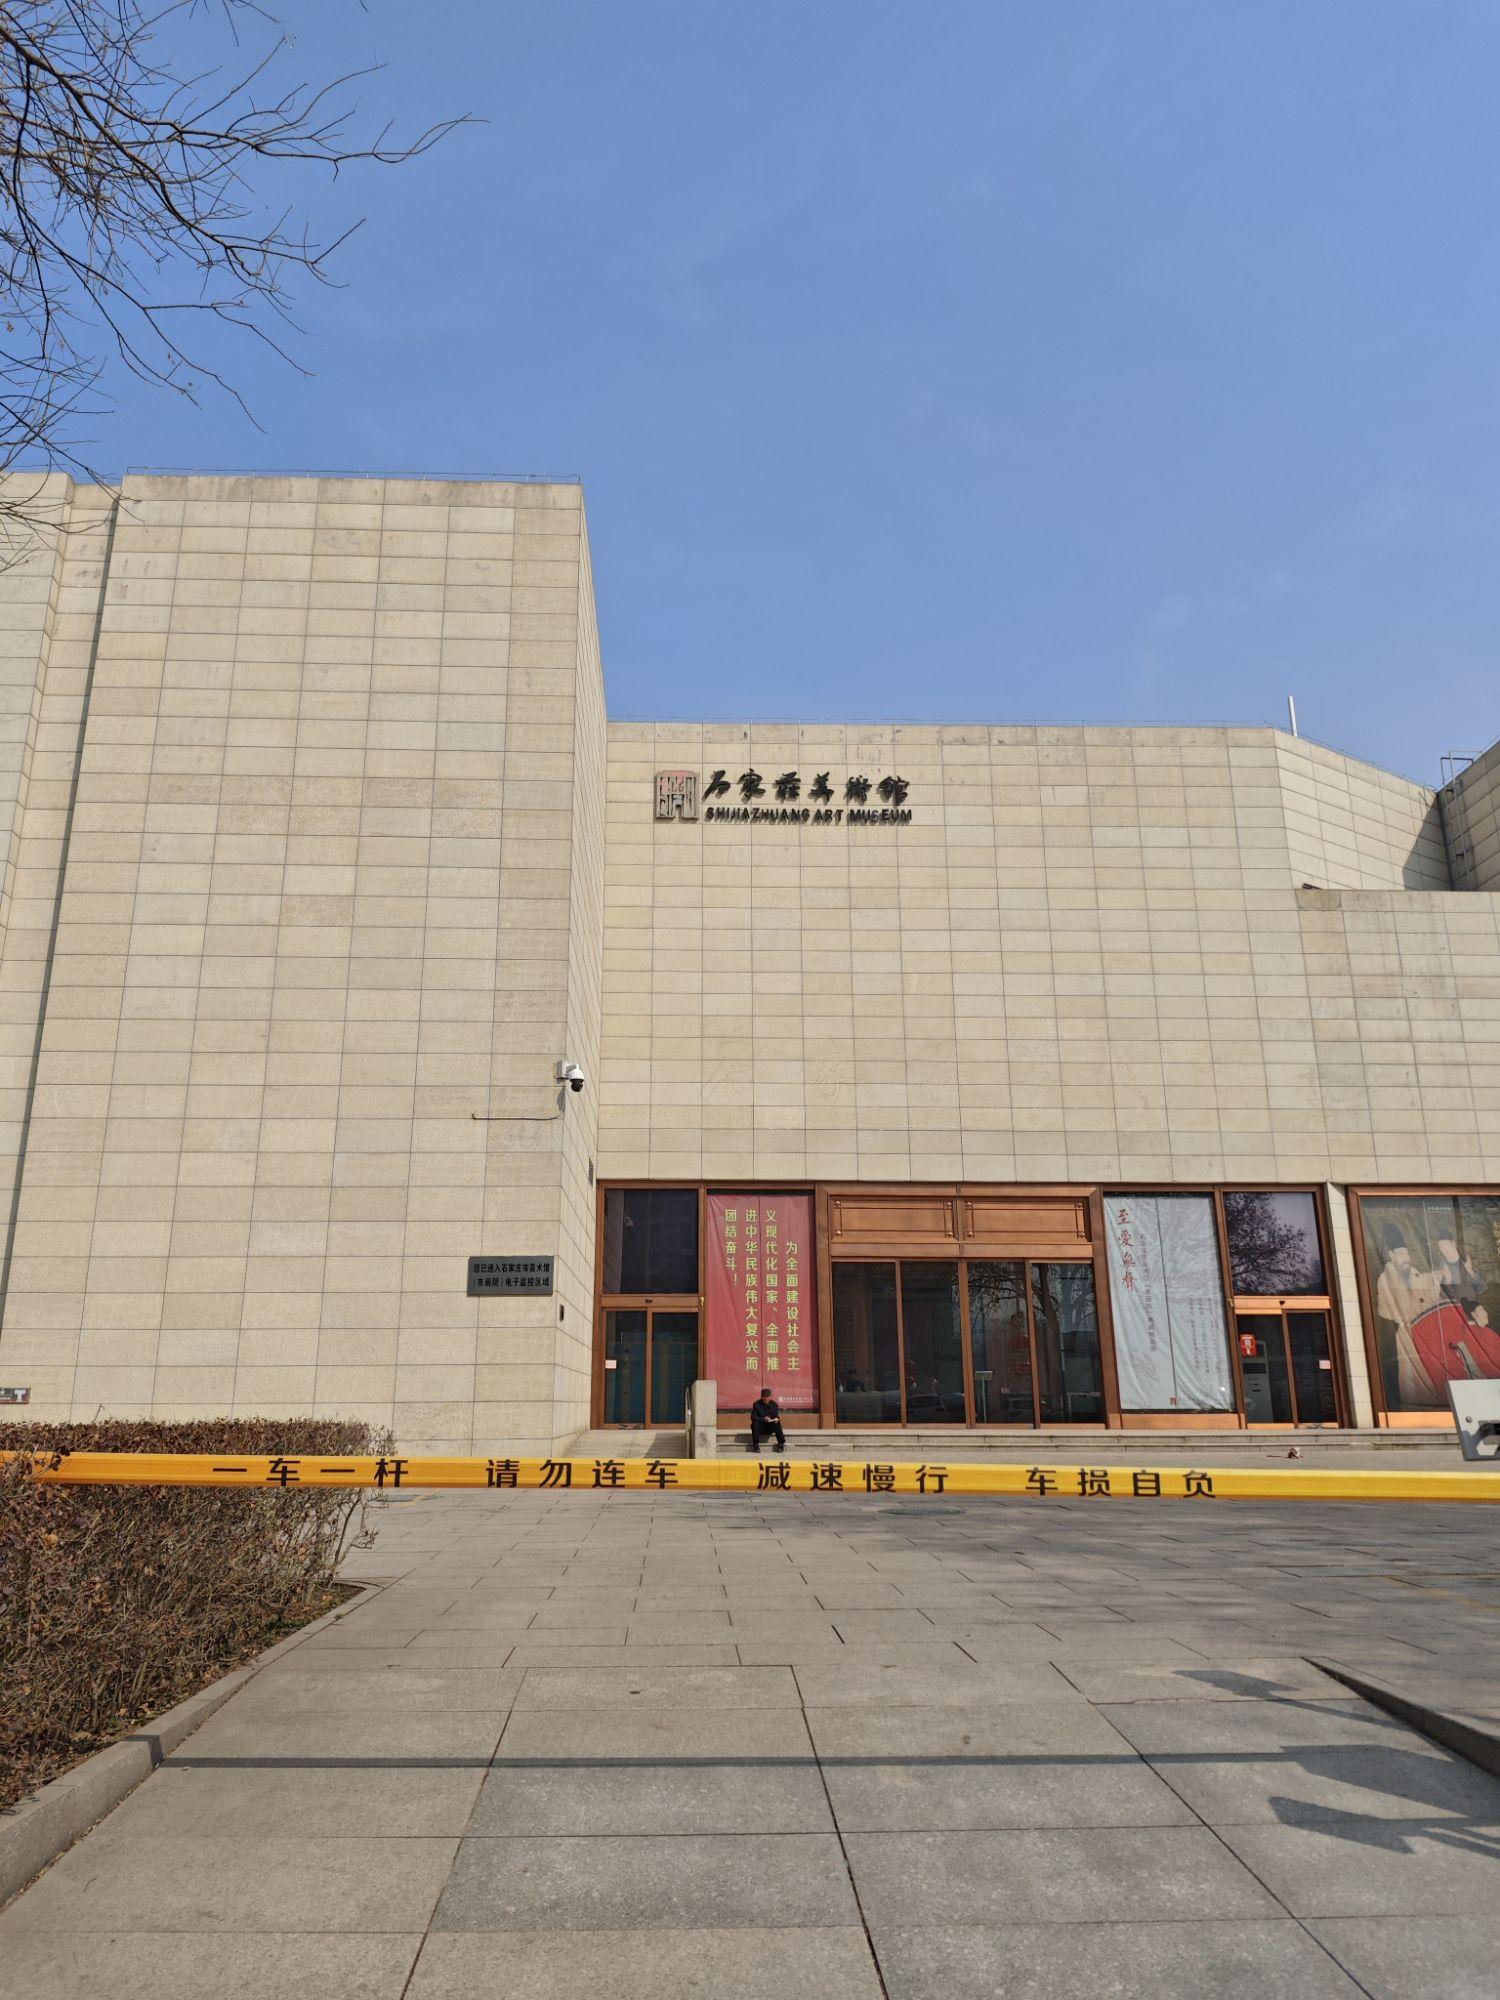
地标名称：石家庄市美术馆
所在城市：石家庄市·桥西区